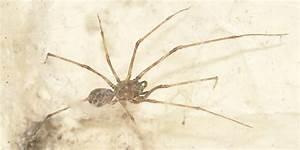
spider